Thomas Dunn English

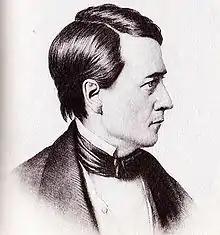
Thomas Dunn English

English wrote scores of poems and plays as well as stories and novels, but his reputation as a writer was built on the ballad "Ben Bolt" (1843). Written for Nathaniel Parker Willis's "New-York Mirror", it was turned into a song and became very popular, with a ship, steamboat and racehorse soon named in its honor. American opera singer Eleonora de Cisneros recorded this on an Edison Blue Amberol cylinder in 1912.